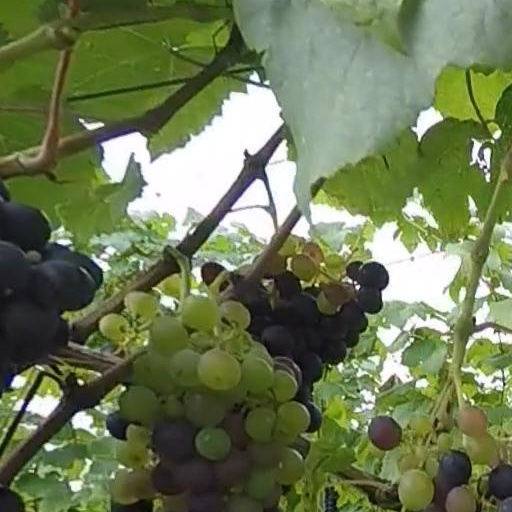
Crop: grape